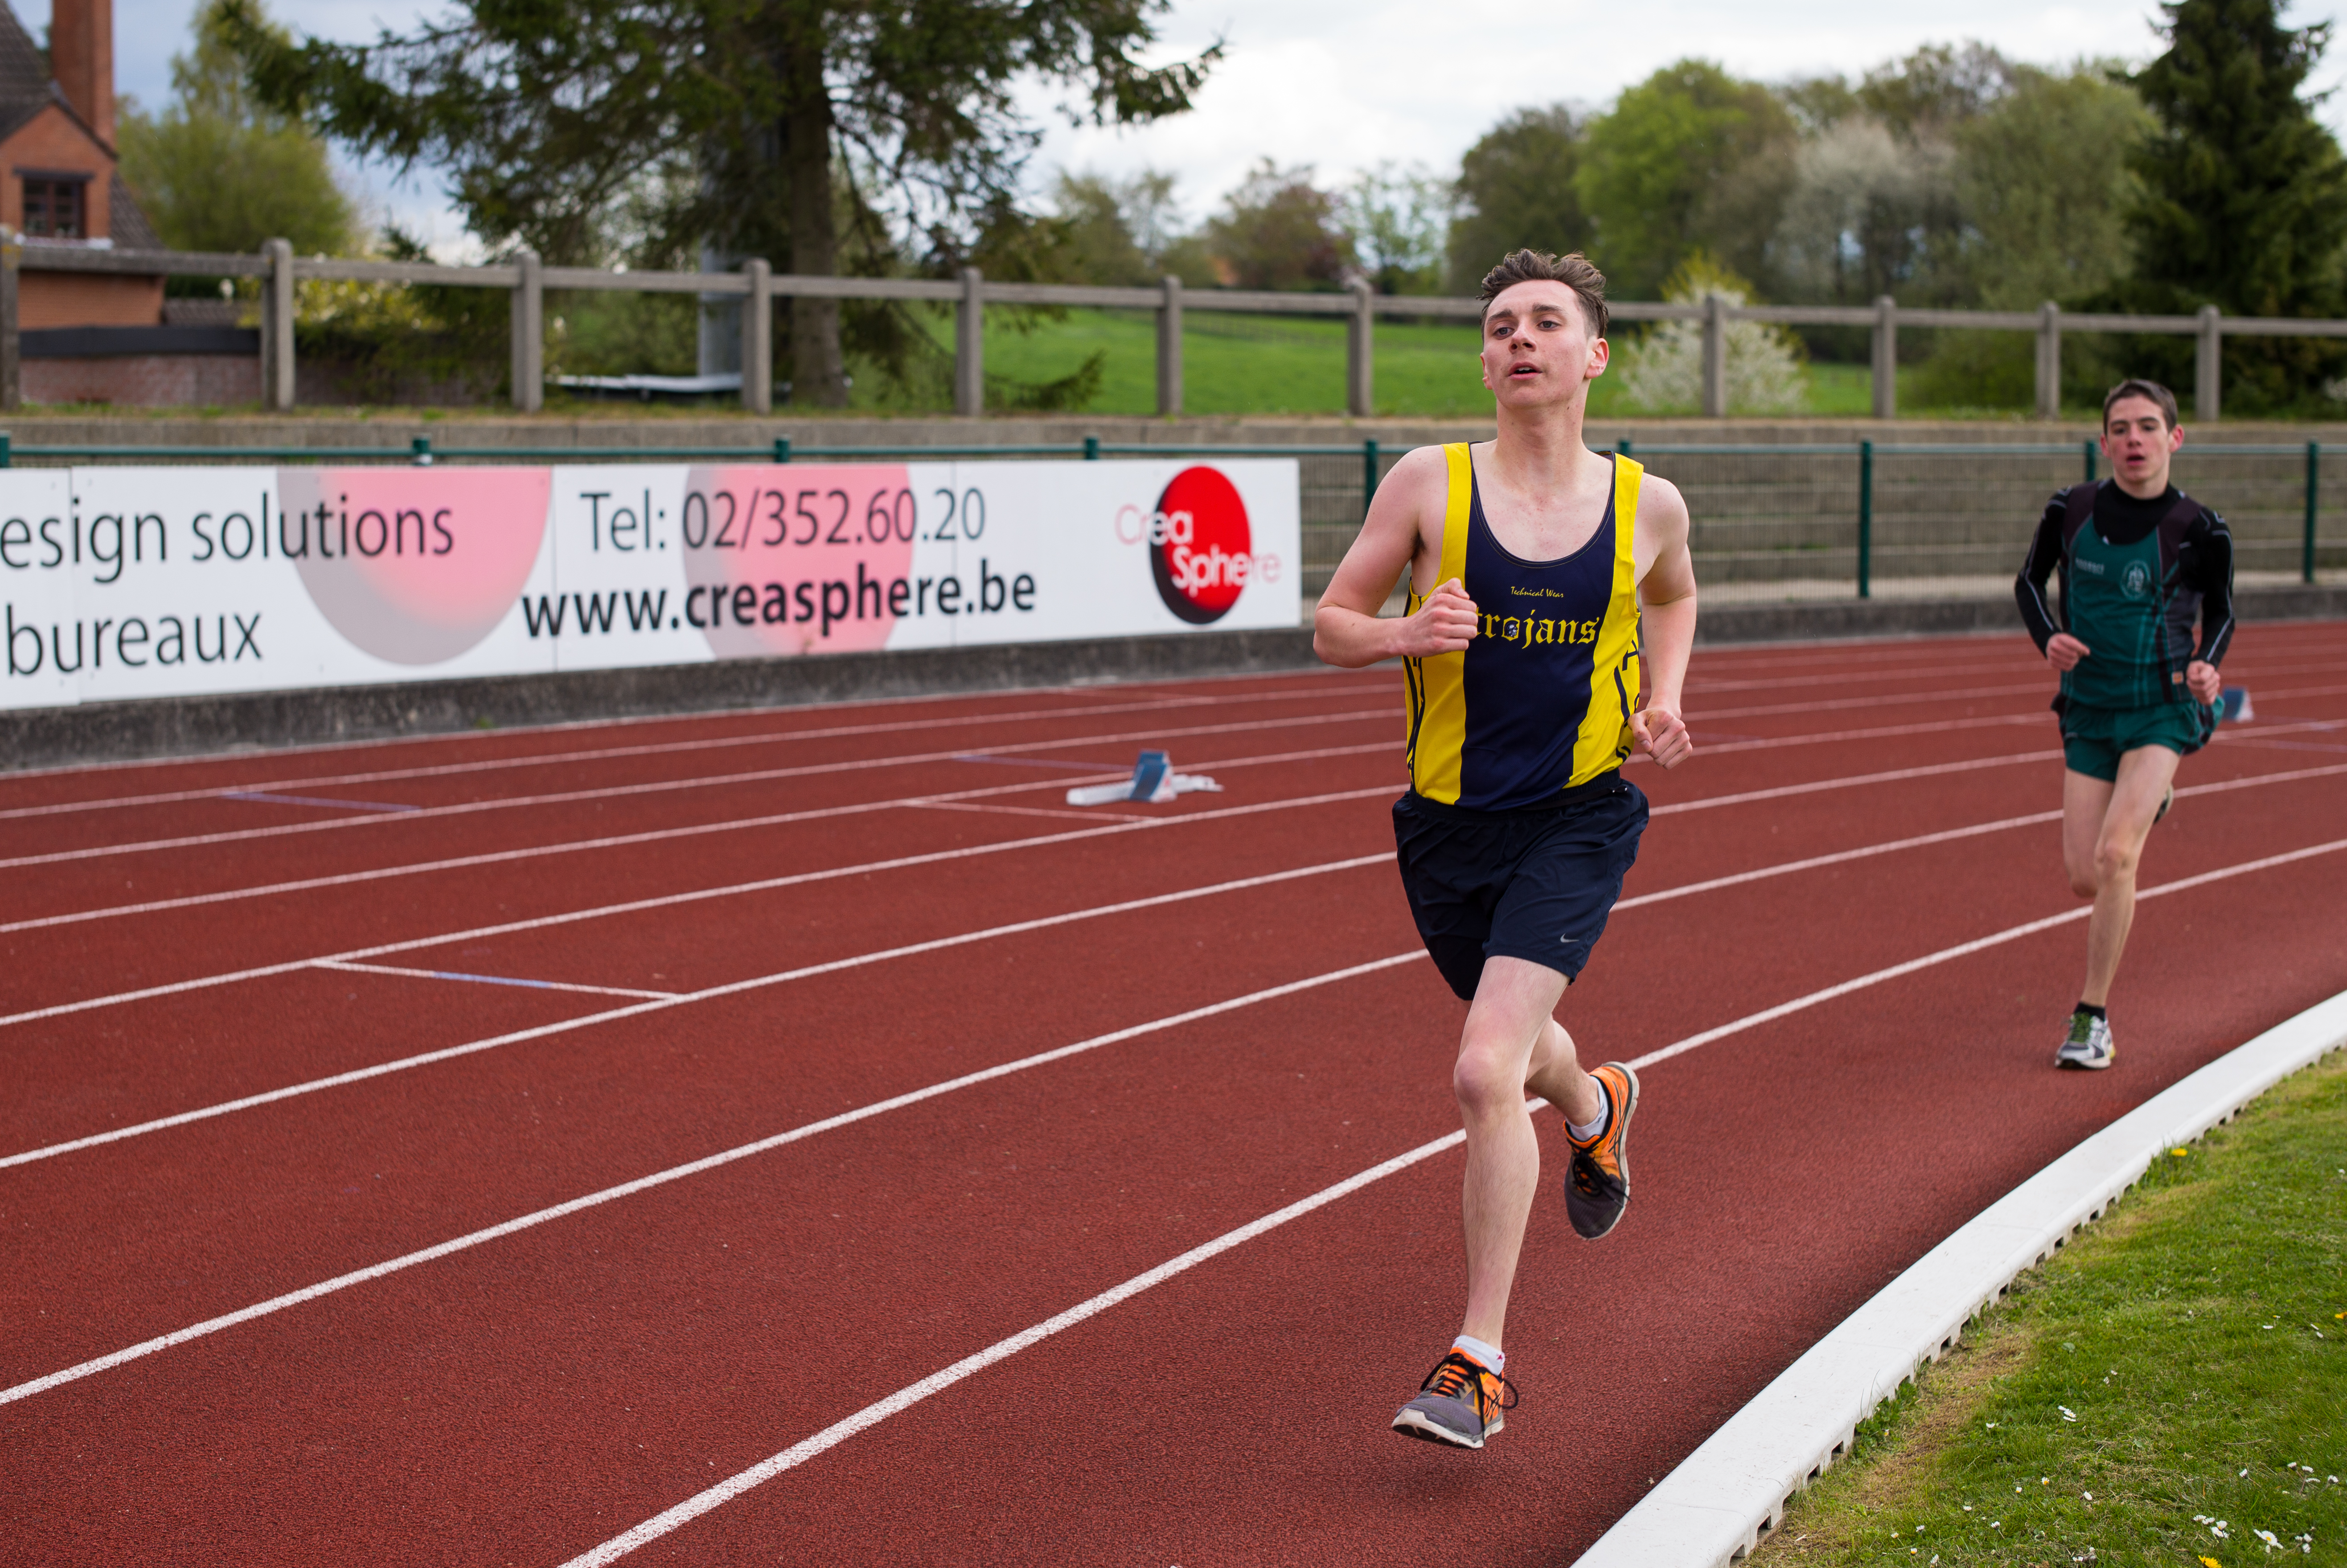
track, sport, field, running, run, spring, high, runner, ash, belgium, 2016, race, competition, hague, international, girls, brussels, m, american, team, sports, boys, 50, school, st, runners, johns, endurance, leica, 240, summilux, athlete, athletics, athletes, meet, waterloo, sprint, physical exercise, human action, duathlon, track and field athletics, heptathlon, middle distance running, 800 metres, 4 100 metres relay